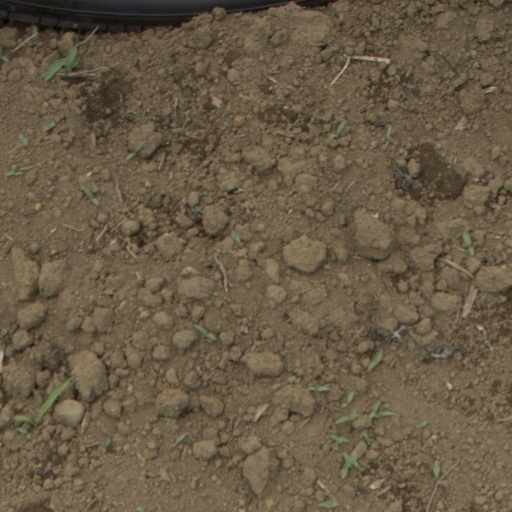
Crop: Jerusalem artichoke